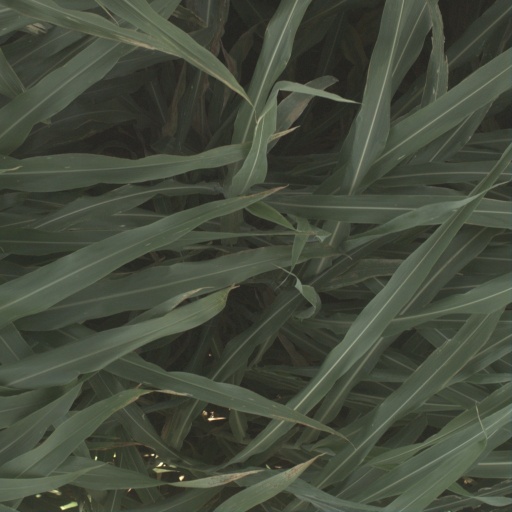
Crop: sorghum